María Obligado de Soto y Calvo

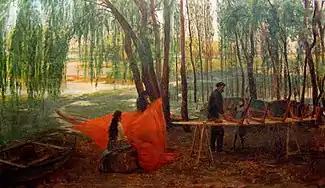
(At Work on the River)

She was born in Buenos Aires, and grew up in a stimulating family environment, along with her brother, the poet Rafael Obligado. While still quite young, she began studying with Giuseppe Agujari, an Italian-born professor who tutored many young women from high society with artistic inclinations, but it soon became clear that her interests were more than a hobby.